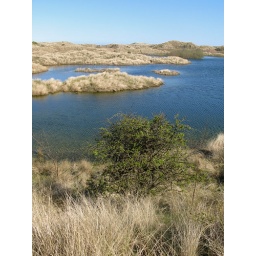
Grass covered sand dunes and a fresh water lake. Photos of Bamburgh in Northumberland, England.